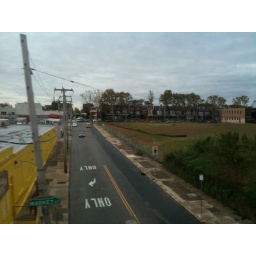
The quality of the road signs is in stark contrast to the surroundings.